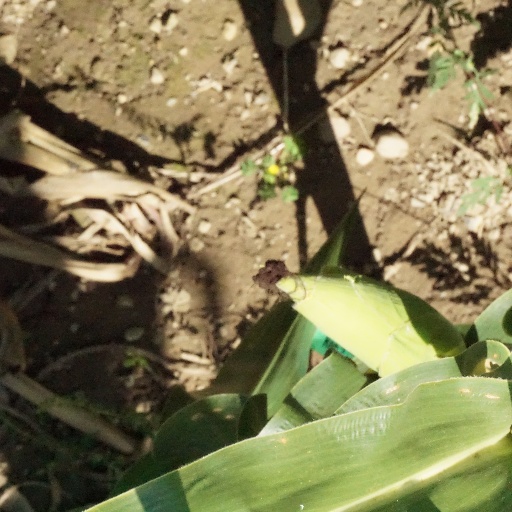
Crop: maize; corn